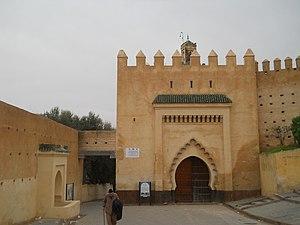
Bab Guissa, la porte nord de Fès el-Bali (vieille ville de Fès), au Maroc العربية: باب الكيسة ,الباب الشمالي لمدينة فاس التاريخية